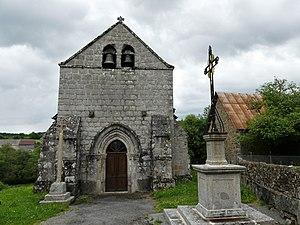
L'église de Beissat, Creuse, France.
Beissat est une commune française située dans le département de la Creuse, en région Nouvelle-Aquitaine.